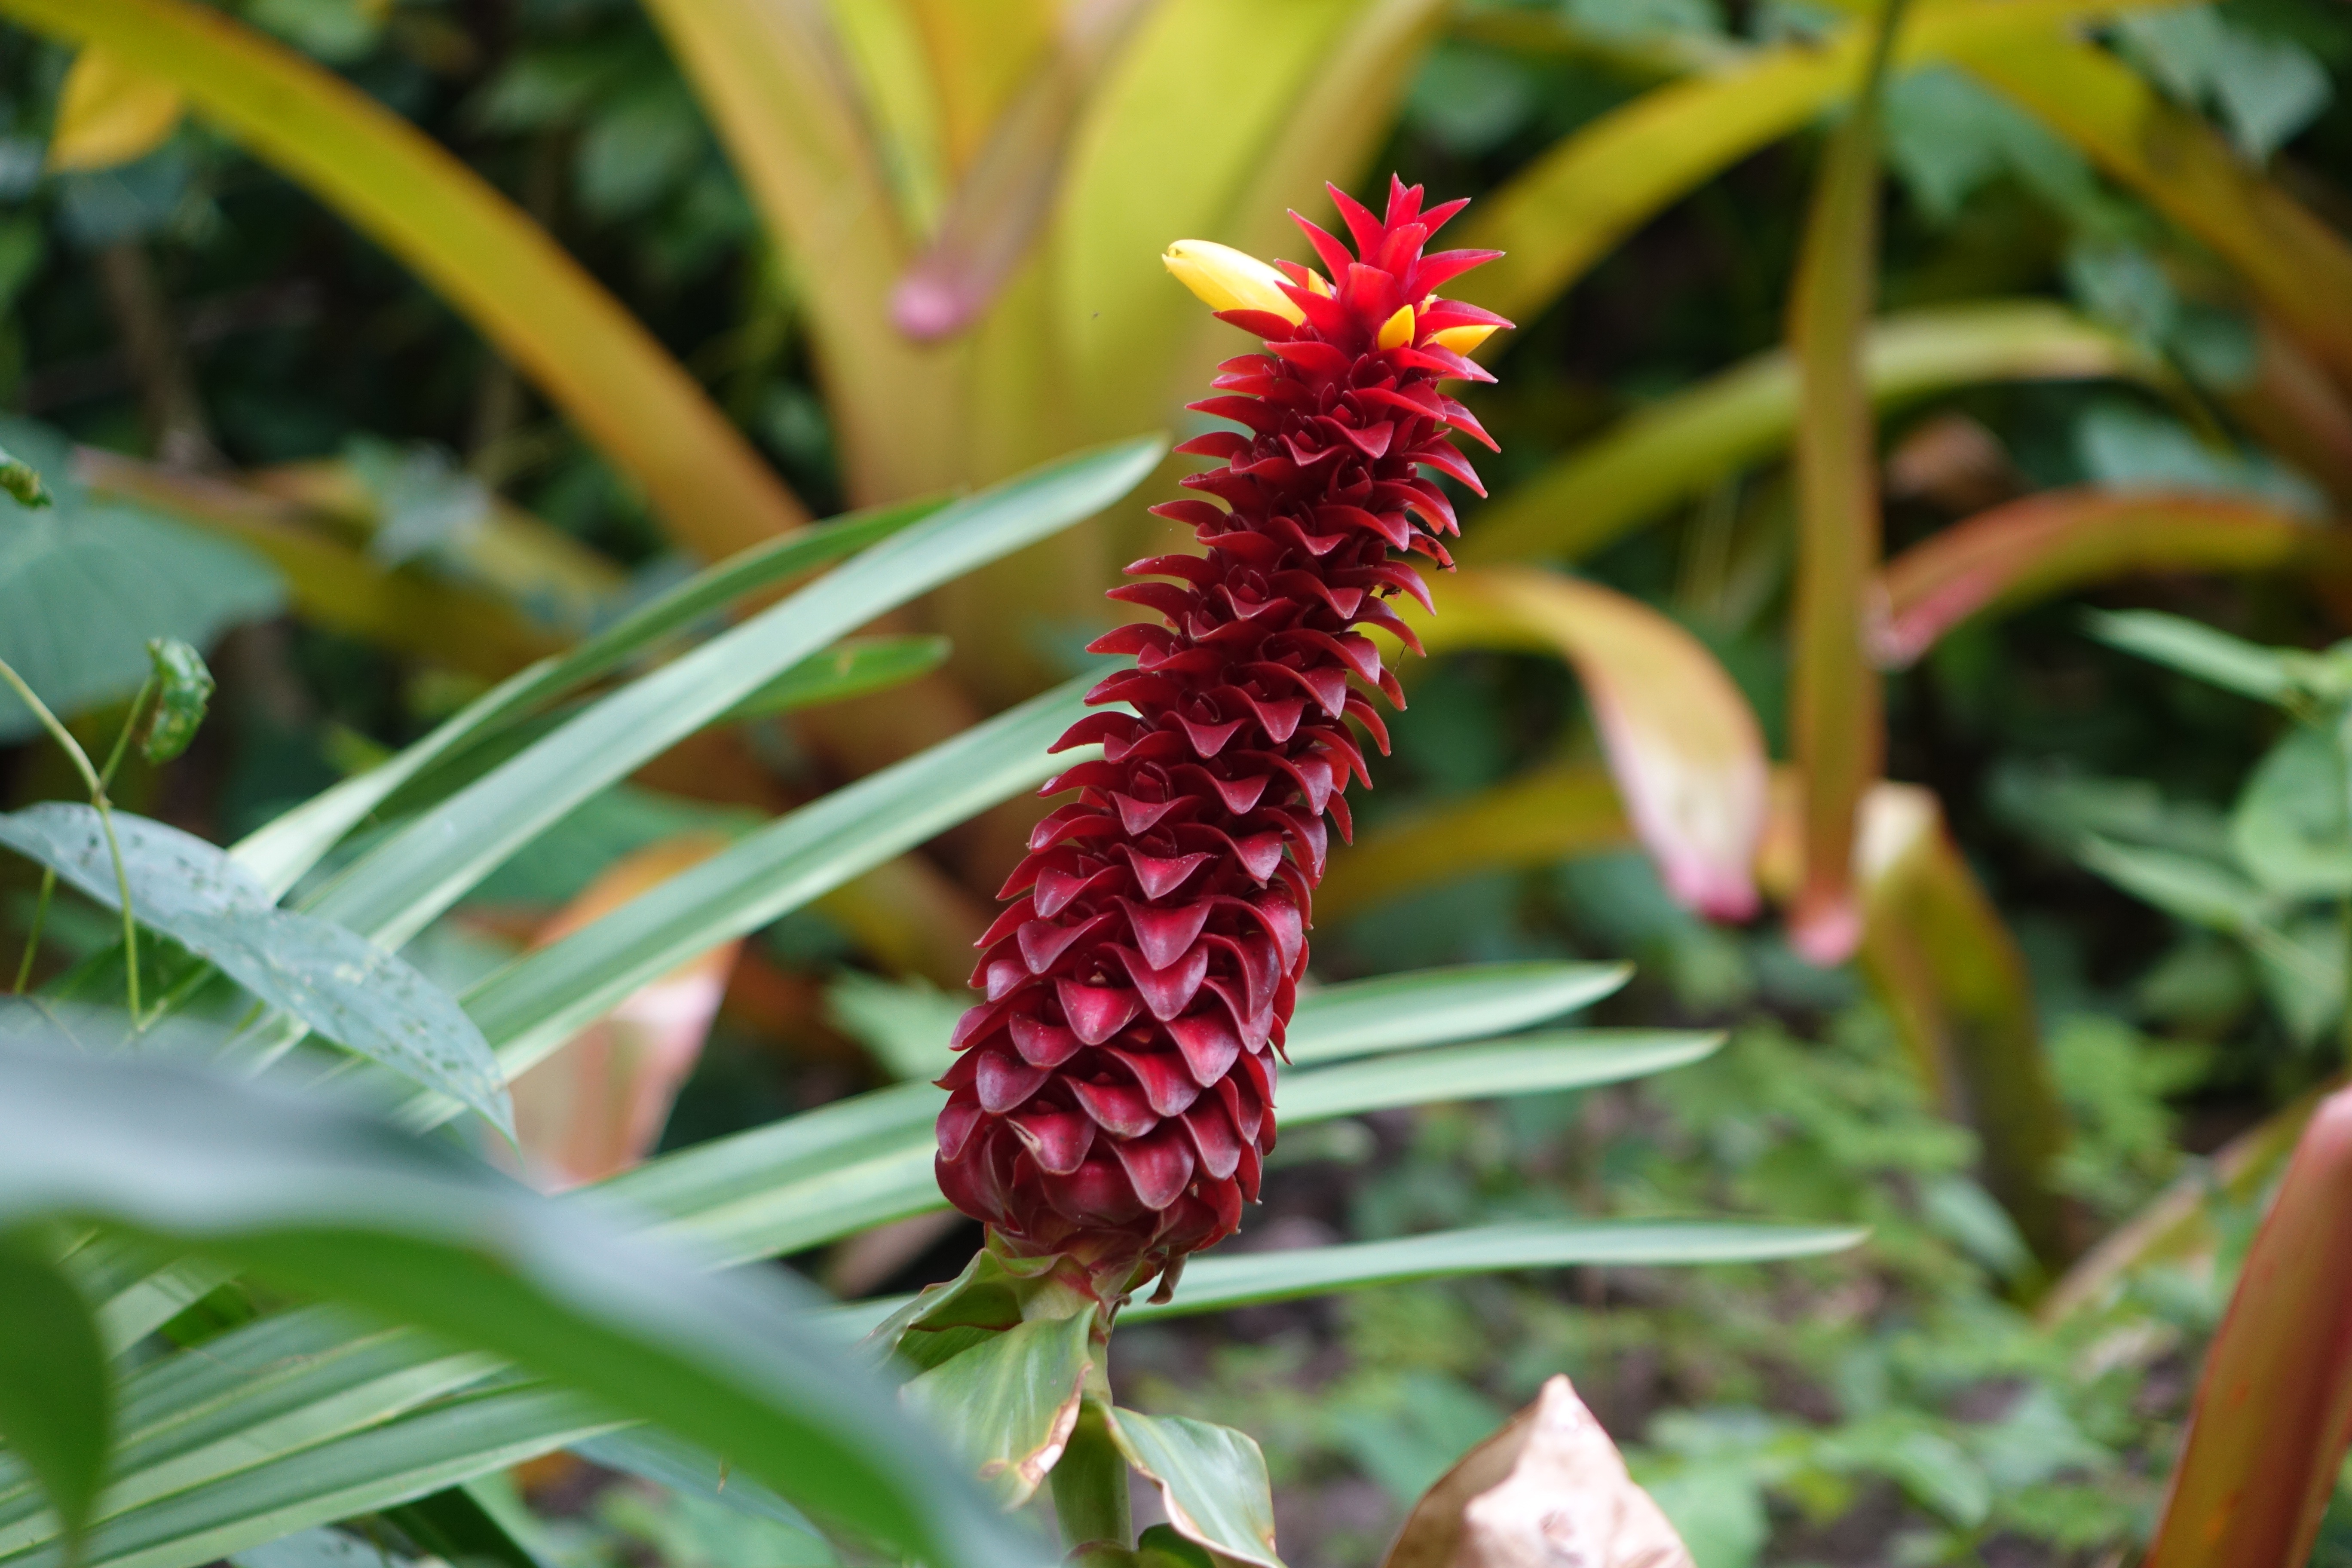
plant, leaf, flower, tropical, botany, flora, botanical, wildflower, exotic, macro photography, flowering plant, torch lily, plant stem, land plant, ginger flower